Amir Slama

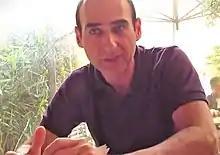
Slama interviewed in 2020

Amir Slama is a Brazilian fashion designer. He was the designer, stylist and owner of the Brazilian beach fashion brand Rosa Chá. He now runs a brand under his name, Amir Slama, with stores in São Paulo and Rio de Janeiro.